Sanford Lake

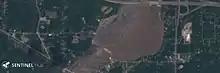
Copernicus Programme image of the dam after the flood.

Following a period of heavy rain, the Edenville Dam upstream overtopped and failed on May 19, 2020. The breach of the Edenville Dam in two areas of the levee caused more water to be released into the Tittabawassee River which feeds into Sanford Lake. The floodwaters quickly overran Sanford Dam, washing out its fuse plug and escaping around the sides of the dam, eventually leading to the failure of the dam.